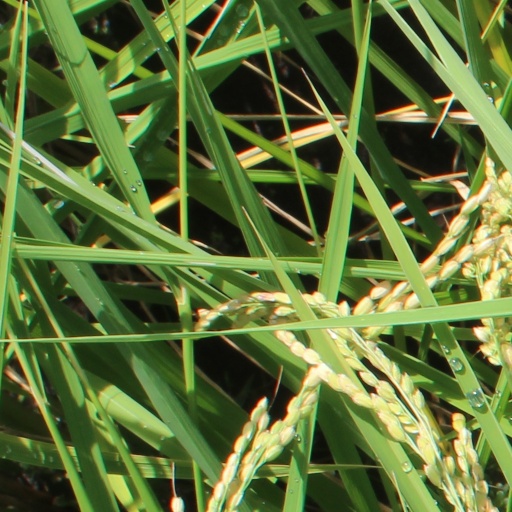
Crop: rice